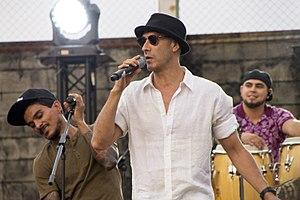
La 33 est un groupe de salsa issu de la rue calle 33 du quartier Teusaquillo de Bogota, capitale de la Colombie.